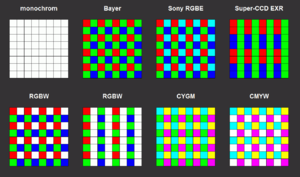
Un capteur photographique CCD est un capteur photographique basé sur un dispositif à transfert de charges. L'élément photosensible charge chacun des éléments du CCD, qui les transfère selon le signal d'horloge. Dans les scanners de documents et beaucoup d'autres applications similaires, les dispositifs sont linéaires, et passent sur l'objet à explorer. Dans les appareils photographiques et les caméras vidéo numériques, les capteurs sont regroupés sur une surface rectangulaire, où chaque CCD forme une ligne, souvent dans la plus petite dimension de l'image.